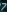
Number: 7